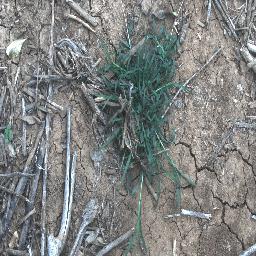
Label: negative